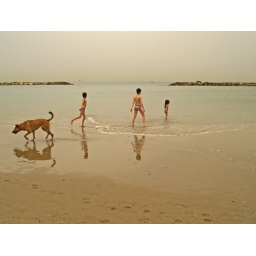
Tel Aviv beach with children and dog in yellow light